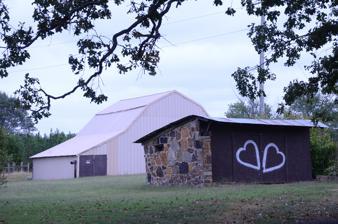
Building: Pence-Carmichael Farm, Barn and Root Cellar
Country: United States of America
Year built: 1910
United States historic place Pence-Carmichael Farm, Barn and Root Cellar U.S. National Register of Historic Places Location in Arkansas Show map of Arkansas Location in United States Show map of the United States Nearest city Romance, Arkansas Coordinates 35°14′29″N 92°2′25″W / 35.24139°N 92.04028°W / 35.24139; -92.04028 Area 2 acres (0.81 ha) Built 1910 ( 1910 ) Architectural style Vernacular agricultural MPS White County MPS NRHP reference No. 91001305 Added to NRHP July 20, 1992 The Pence-Carmichael Farm, Barn and Root Cellar are a pair of historic farm outbuildings in rural western White County, Arkansas .  They are located just east of the hamlet of Romance , off Arkansas Highway 31 on Carmichael Lane.  The barn is a two-story wood-frame structure, with a weatherboarded exterior and stone pier foundation.  It has an unusual internal layout, with a transverse crib plan that has a cross-gabled drive, and a side shed extension.  The root cellar is a single-story stone structure with a flat roof; it is one of the county's rare early 20th-century stone farm outbuildings. The buildings were listed on the National Register of Historic Places in 1992. See also Wessells Root Cellar National Register of Historic Places listings in White County, Arkansas References